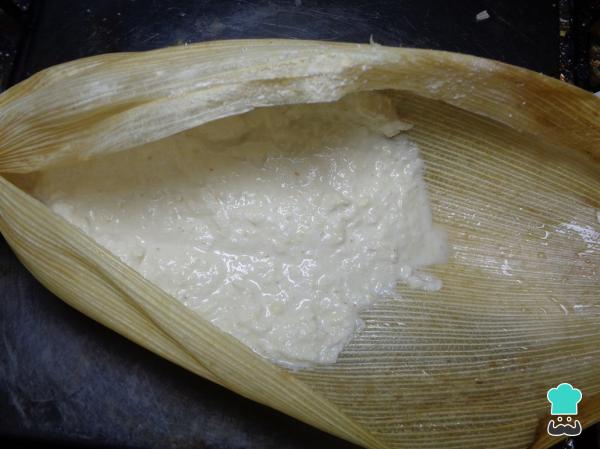
1Tomamos una de las hojas de maiz y le untamos dentro una cucharada de masa de elote, esparciéndola muy bien dentro procurando que no se derrame por los lados.